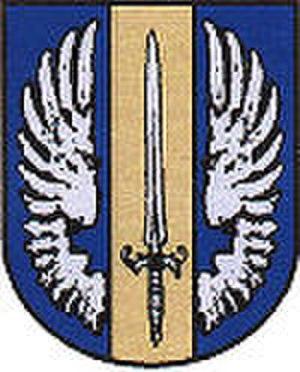
Heimschuh est une commune autrichienne du district de Leibnitz en Styrie.